Ford F-Series

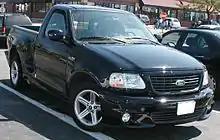
Second-generation Ford SVT Lightning

Introduced as a 1993 model, the Ford Lightning is a high-performance version of the F-150 that was produced by the Ford Special Vehicle Team (SVT). Intended as a competitor for the Chevrolet 454SS, the Lightning was derived from the F-150; to improve its handling, extensive modifications were made to the front and rear suspension and frame. Powered by a 240 hp version of the 5.8L V8, the Lightning used a heavy-duty 4-speed automatic transmission from the F-350 (normally paired with the 7.5L V8 or 7.3L diesel V8). While slower in acceleration than the GMC Syclone, the Lightning retained nearly all of the towing and payload capacity of a standard Ford F-150. Produced from 1993 to 1995, the first-generation Lightning was withdrawn as Ford readied the 1997 Ford F-150 for sale.